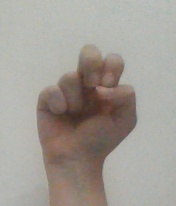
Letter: gaaf